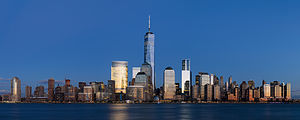
Geoteknik / Geotekniske discipliner / Bjergartsmekanik / Karteringsmetoder
New Yorks skyskrabere, med det nye One World Trade Center i midten, er funderet på bjergarten glimmerskifer.[111]
Geoteknik er en ingeniørvidenskab, som undersøger vekselvirkningen mellem menneskeskabte konstruktioner og deres underlag, når disse konstruktioner placeres på eller i naturens jord- eller bjergarter. Populært kan man beskrive det som videnskaben om, hvordan man stiller tunge ting på jorden, uden at de bevæger sig.